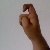
The image shows a hand gesture representing the letter 'X' in Indian Sign Language.